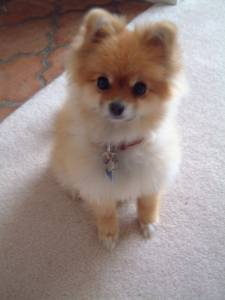
Breed: pomeranian